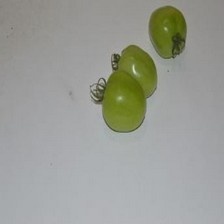
Label: tomato